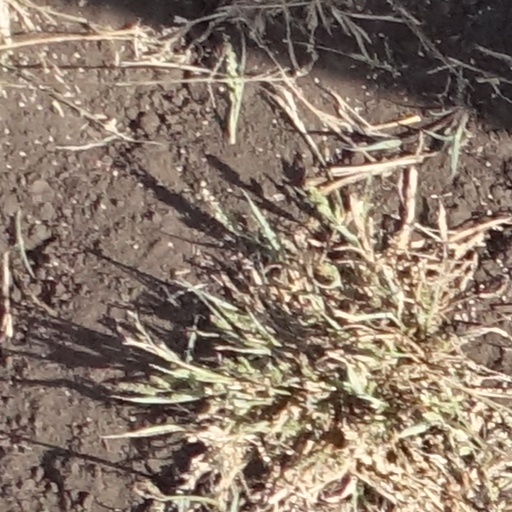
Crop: sorghum